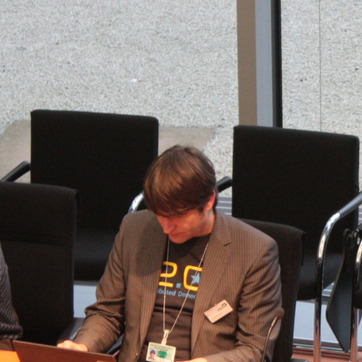
Material: hair